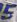
Number: 5